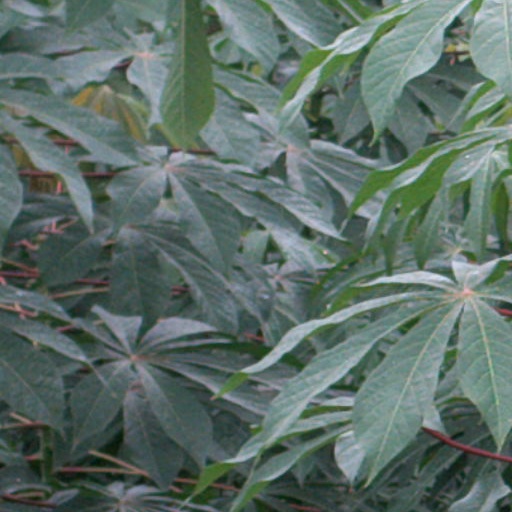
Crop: cassava